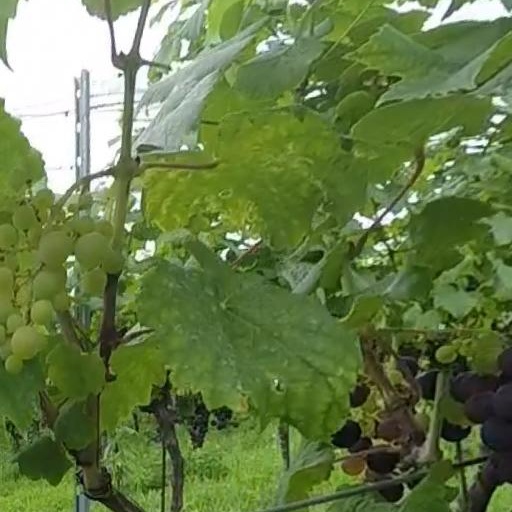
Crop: grape